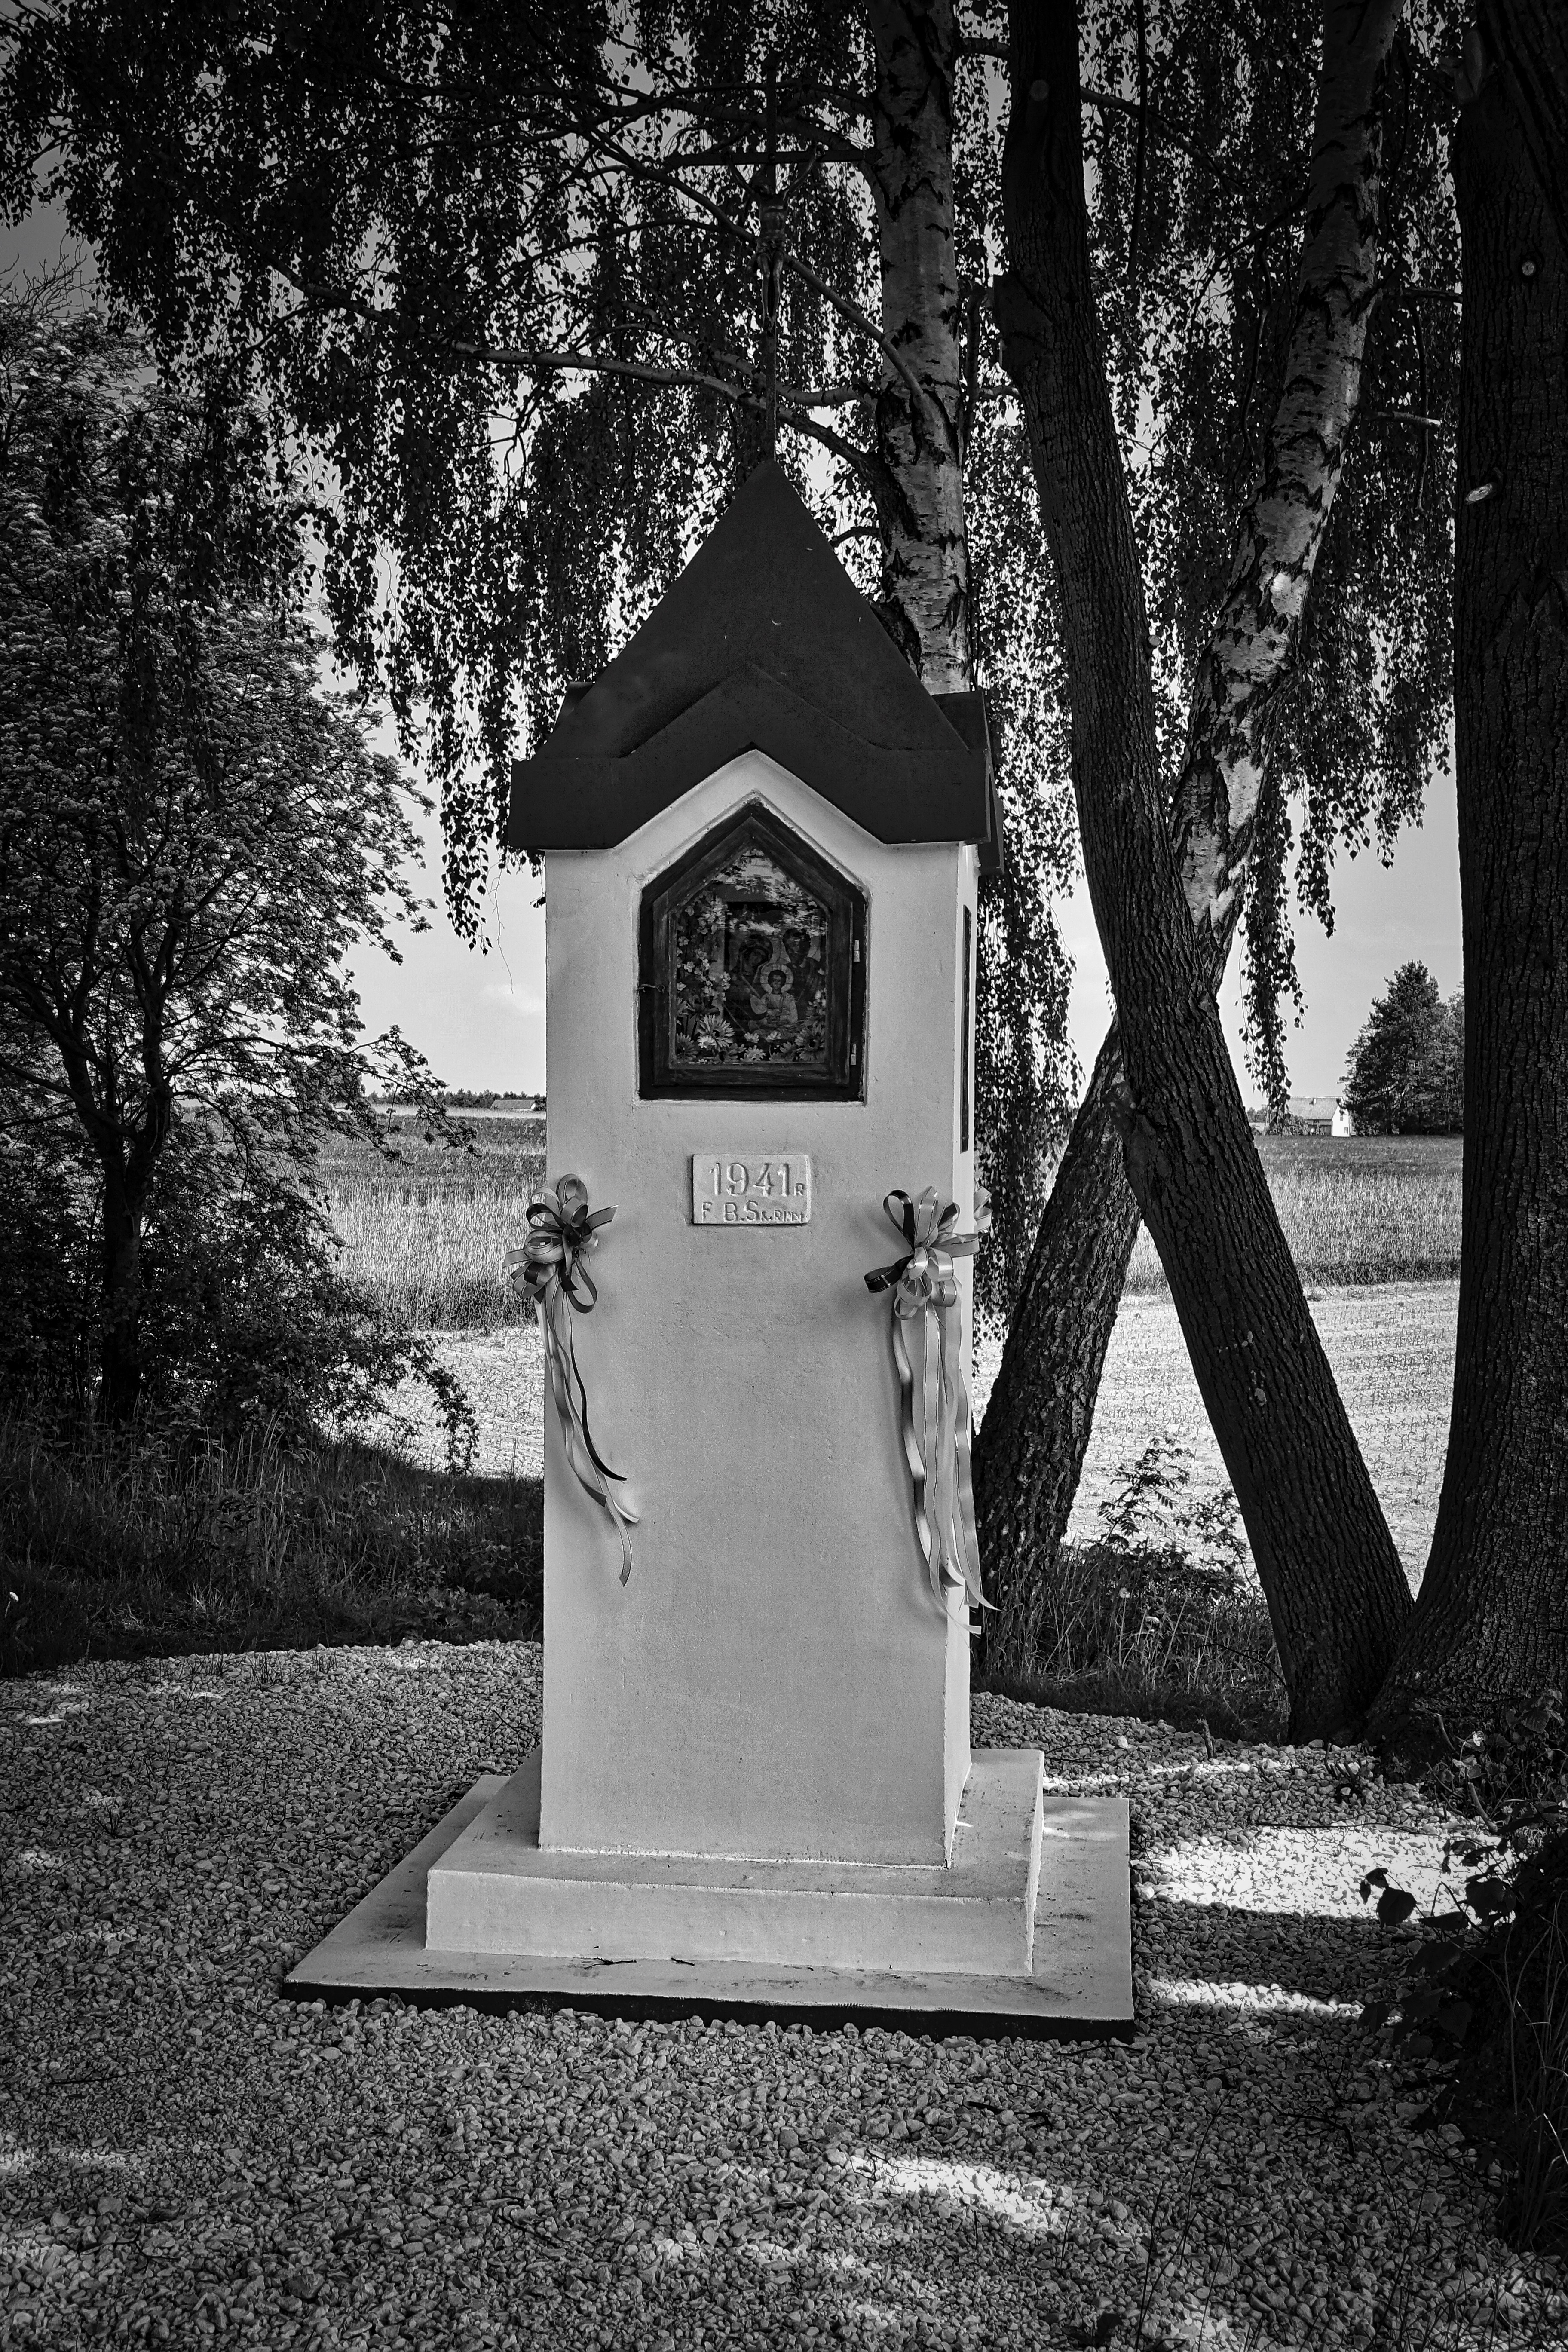
tree, black and white, white, stone, monument, statue, religion, darkness, cemetery, black, monochrome, grave, sculpture, religious, memorial, photograph, headstone, remembrance, monochrome photography